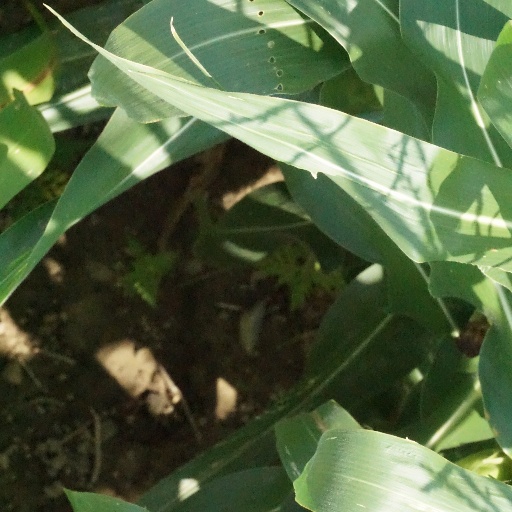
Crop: maize; corn